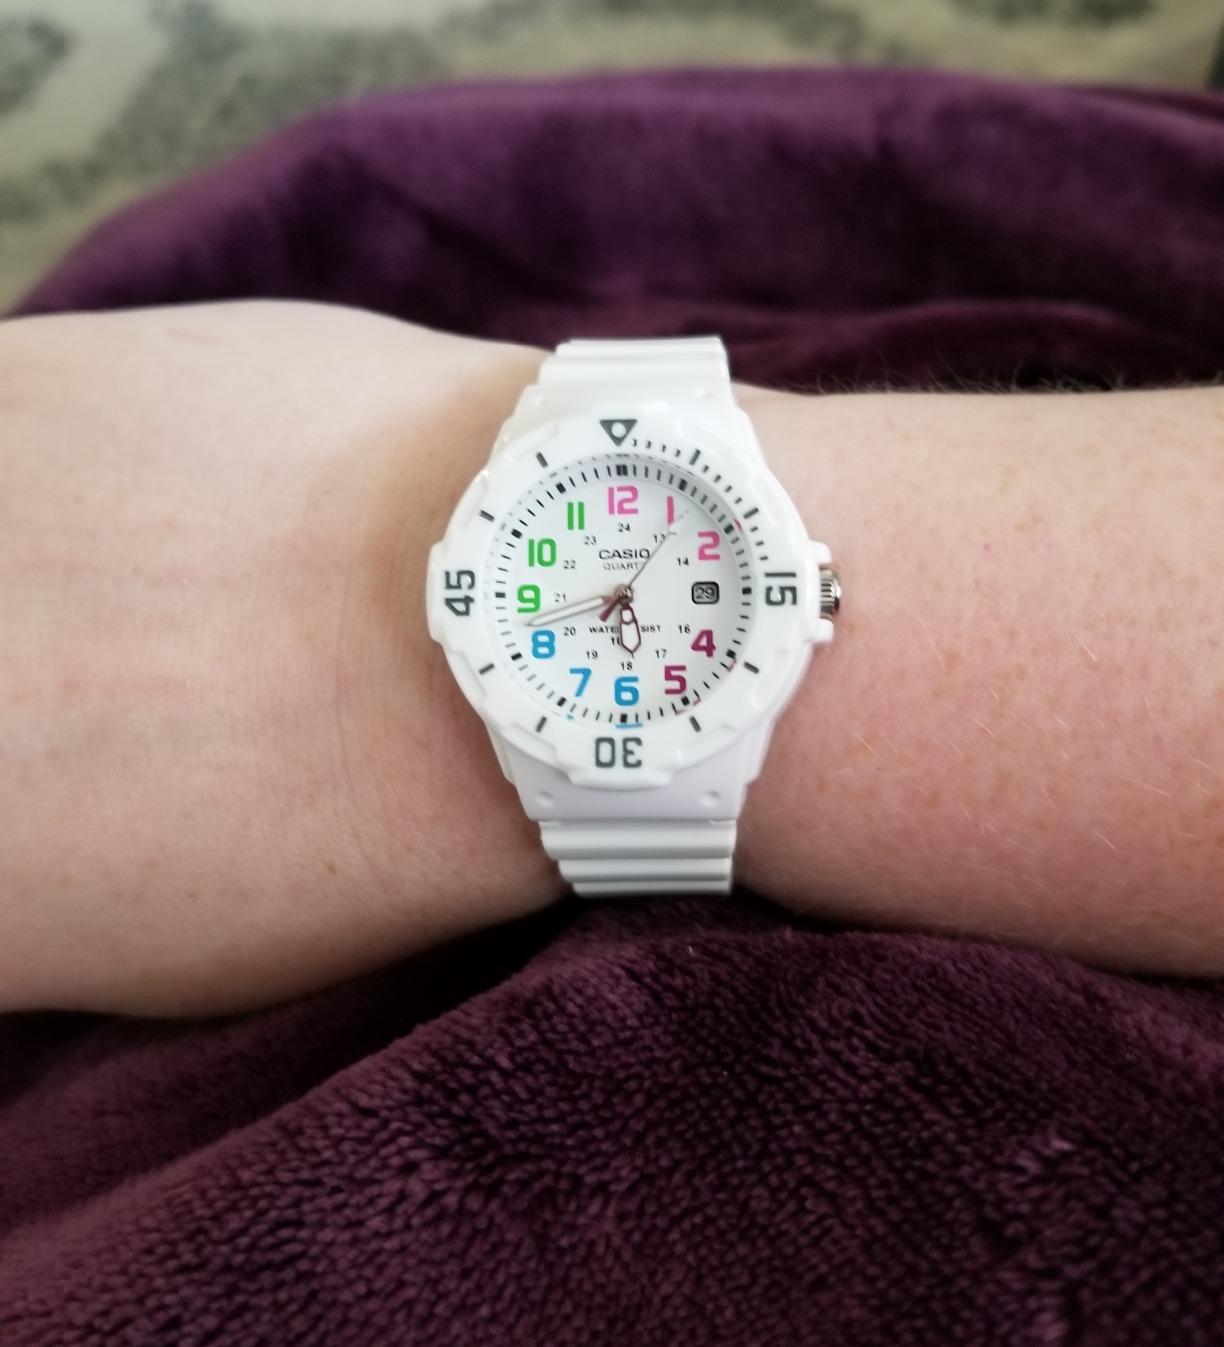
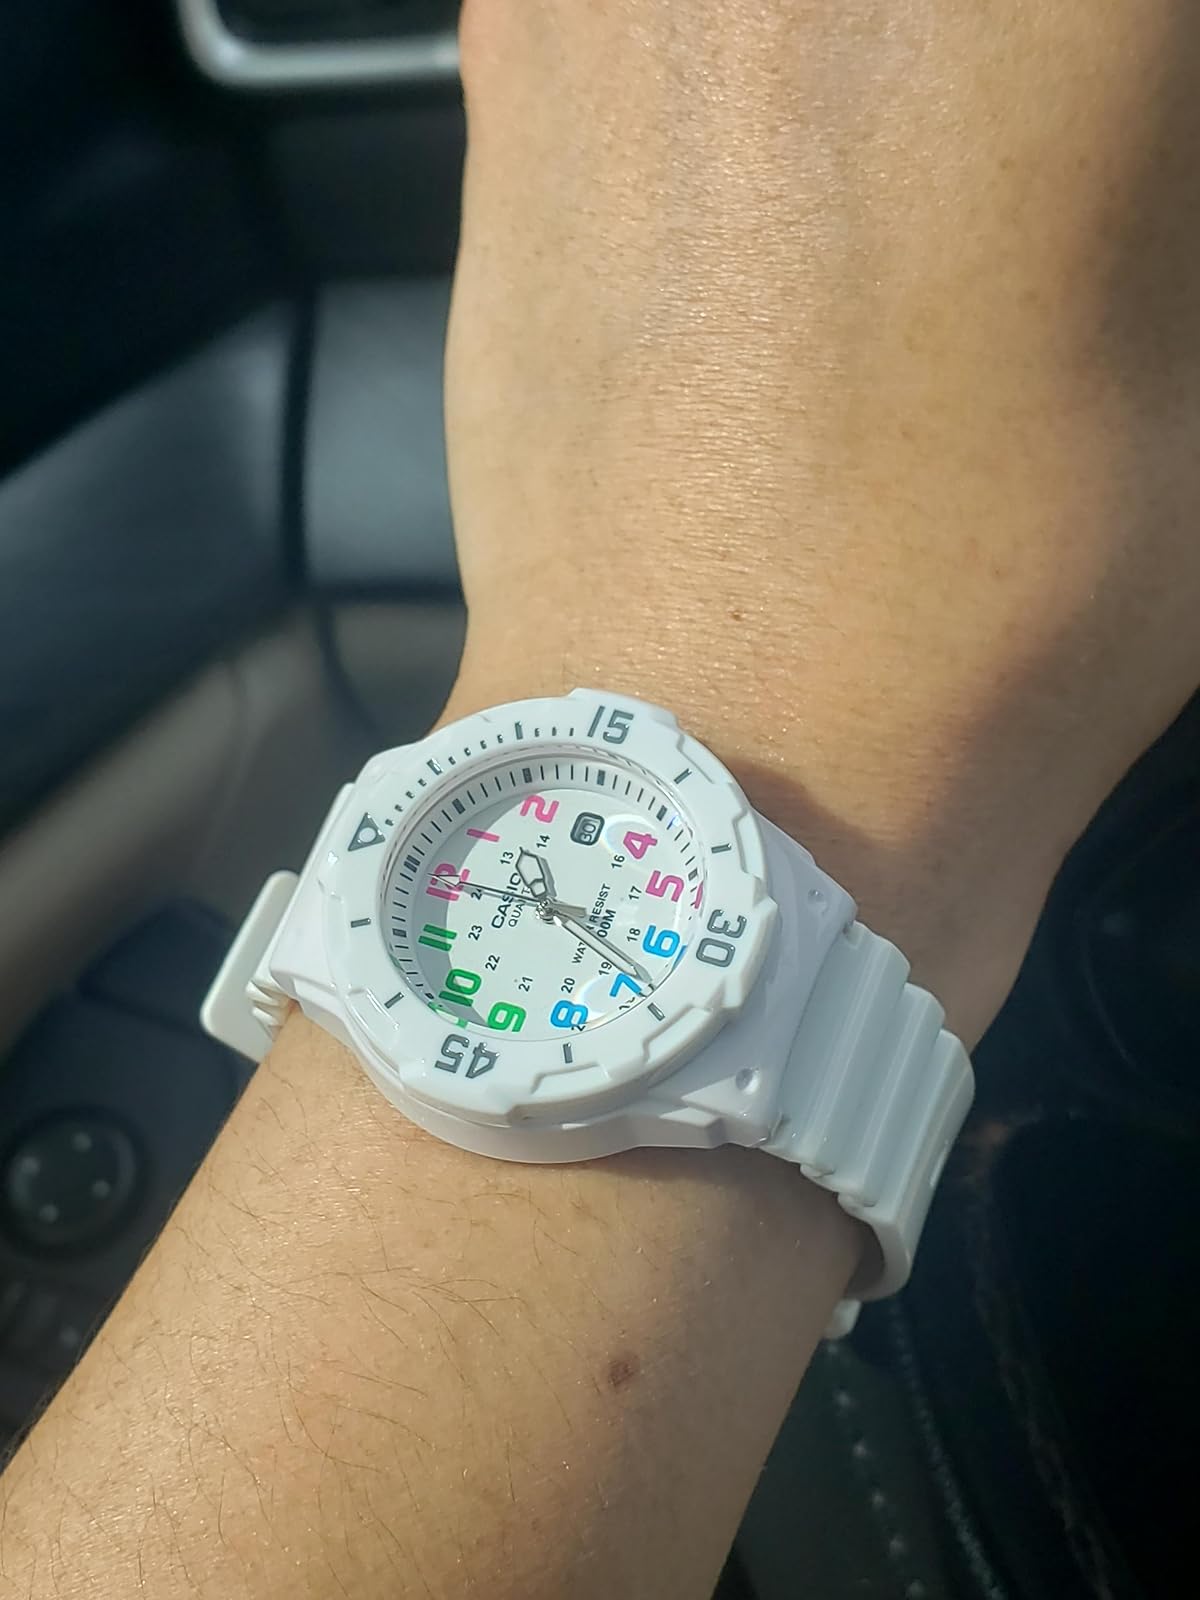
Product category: accessories_watch
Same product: yes